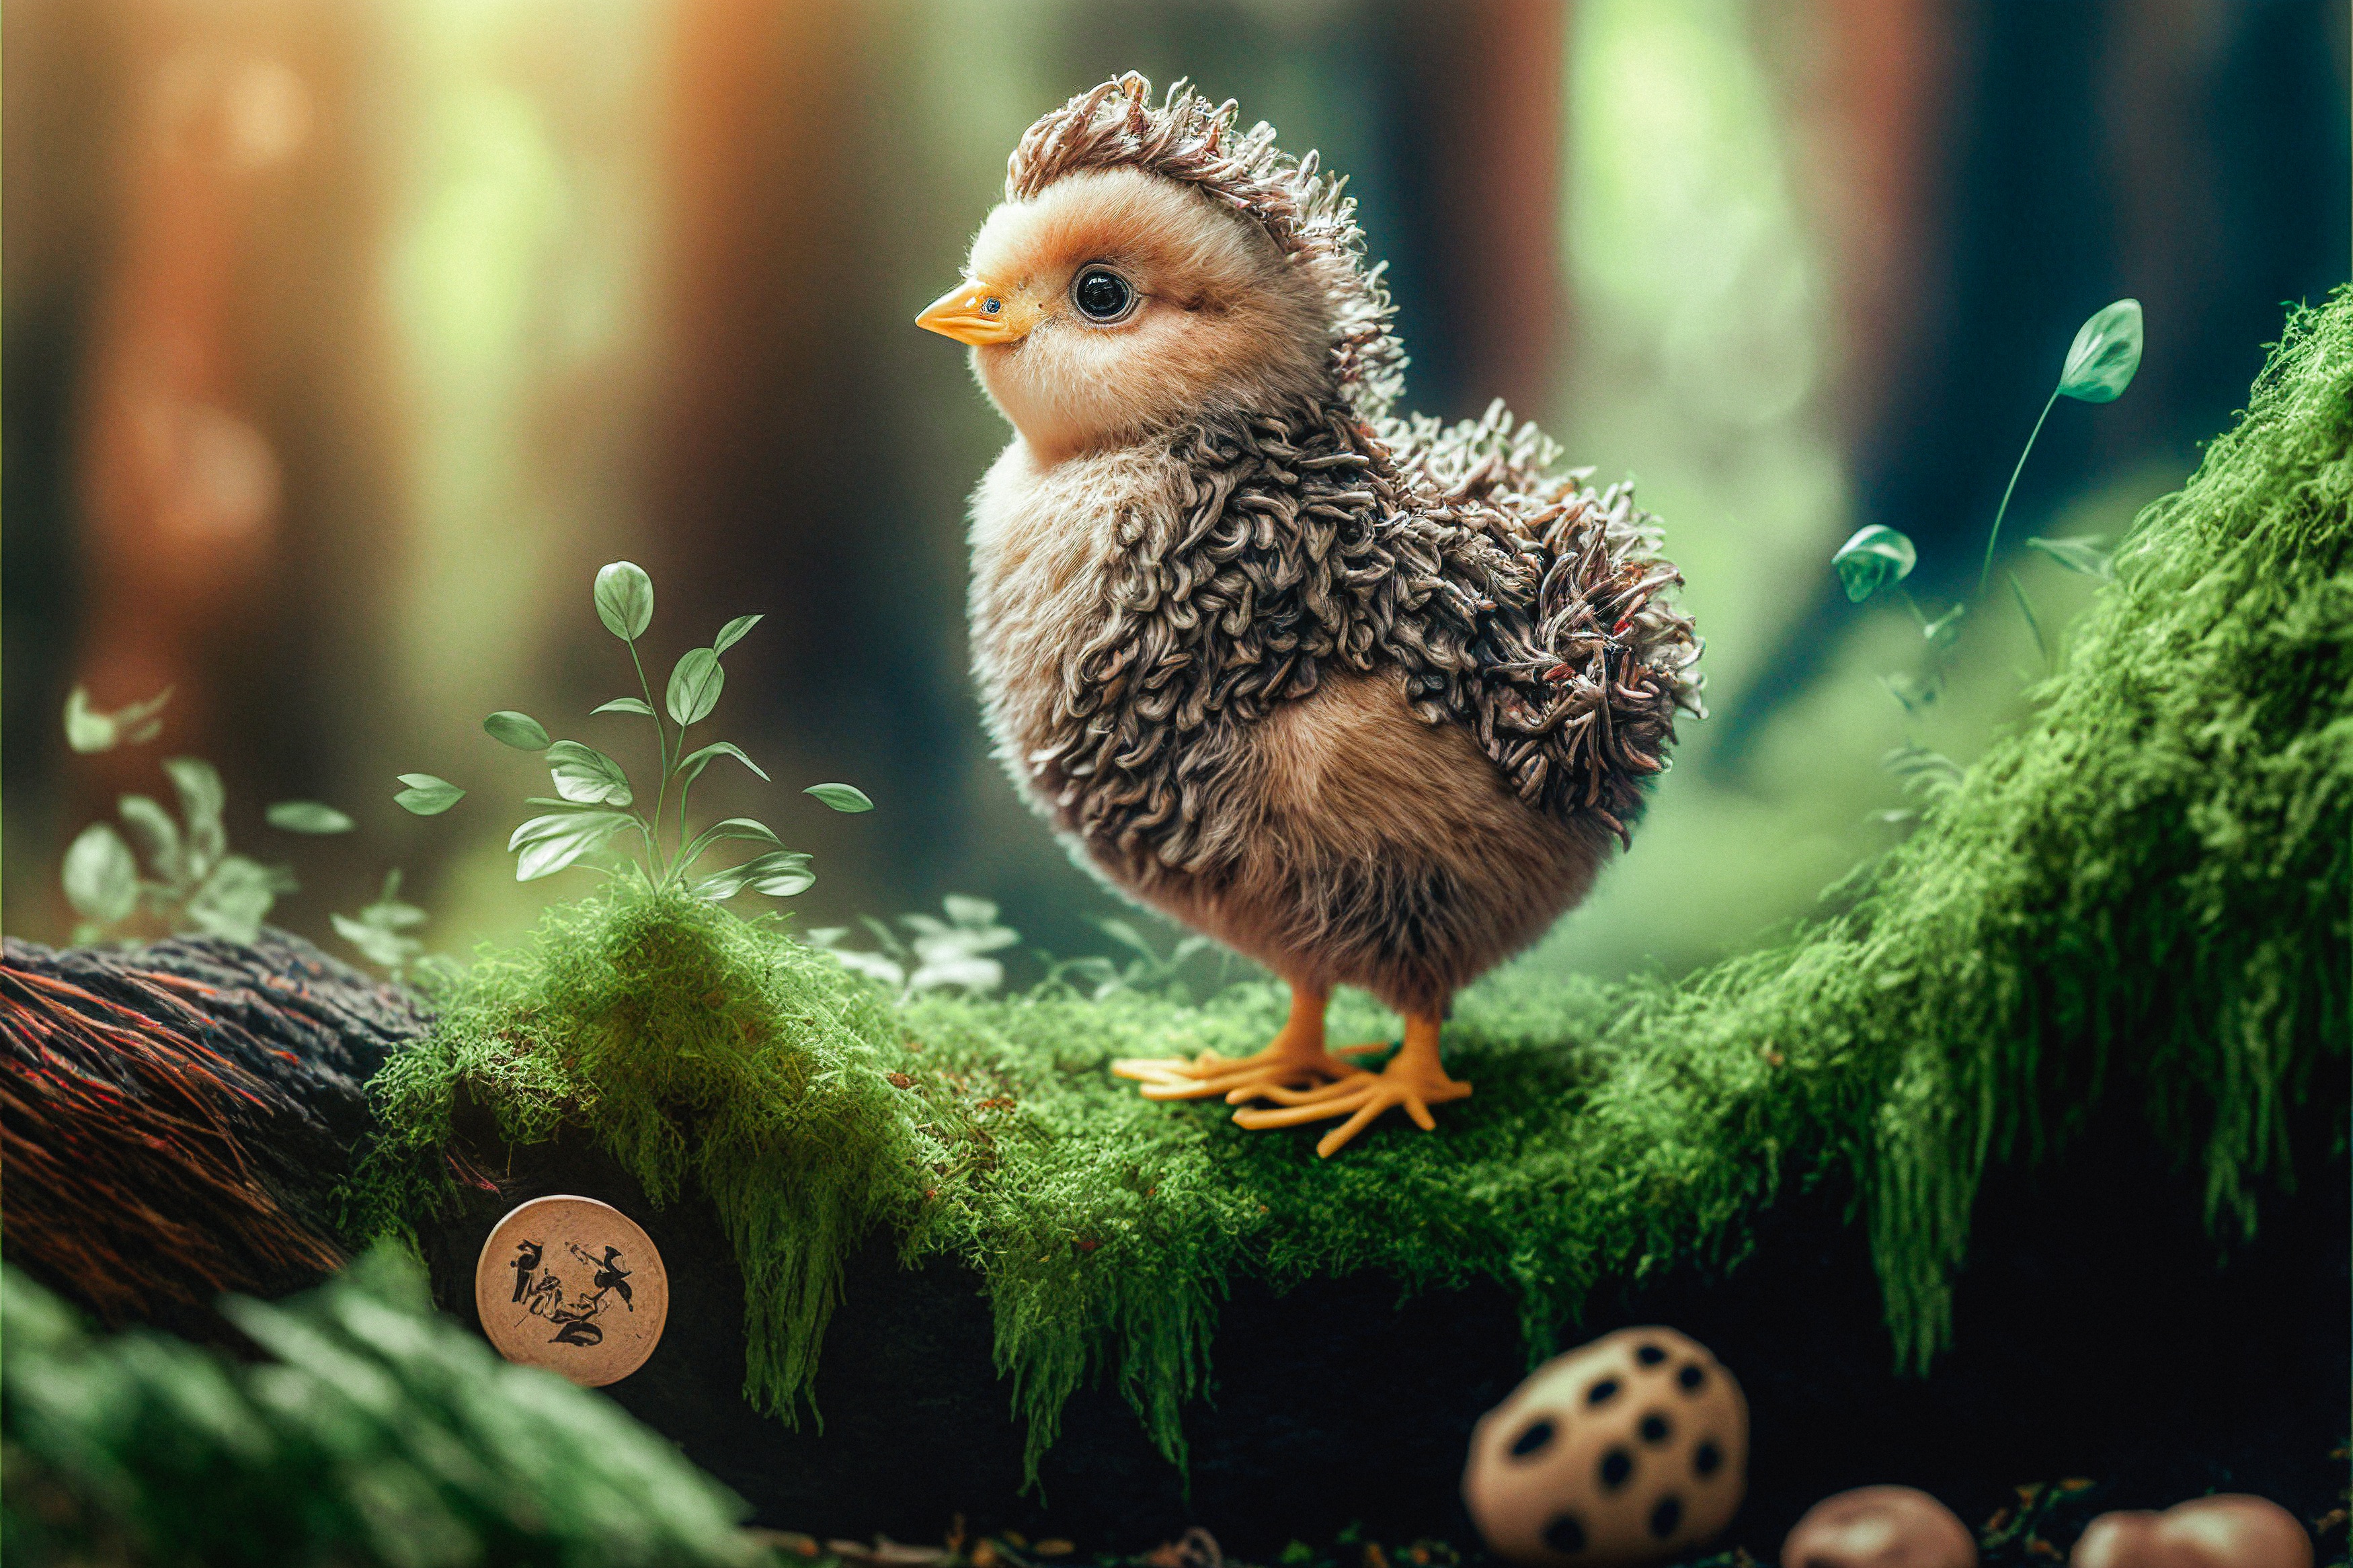
natural, bird, plant, botany, lighting, grass, People in nature, beak, terrestrial plant, tree, feather, wing, wood, landscape, event, tail, toy, perching bird, spring, conifer, twig, lawn ornament, evergreen, non vascular land plant, garden, phasianidae, herb, charadriiformes, water bird, wildlife, moss, soil, yard, still life photography, fir, interior design, songbird, pine family, pine, vascular plant, duck